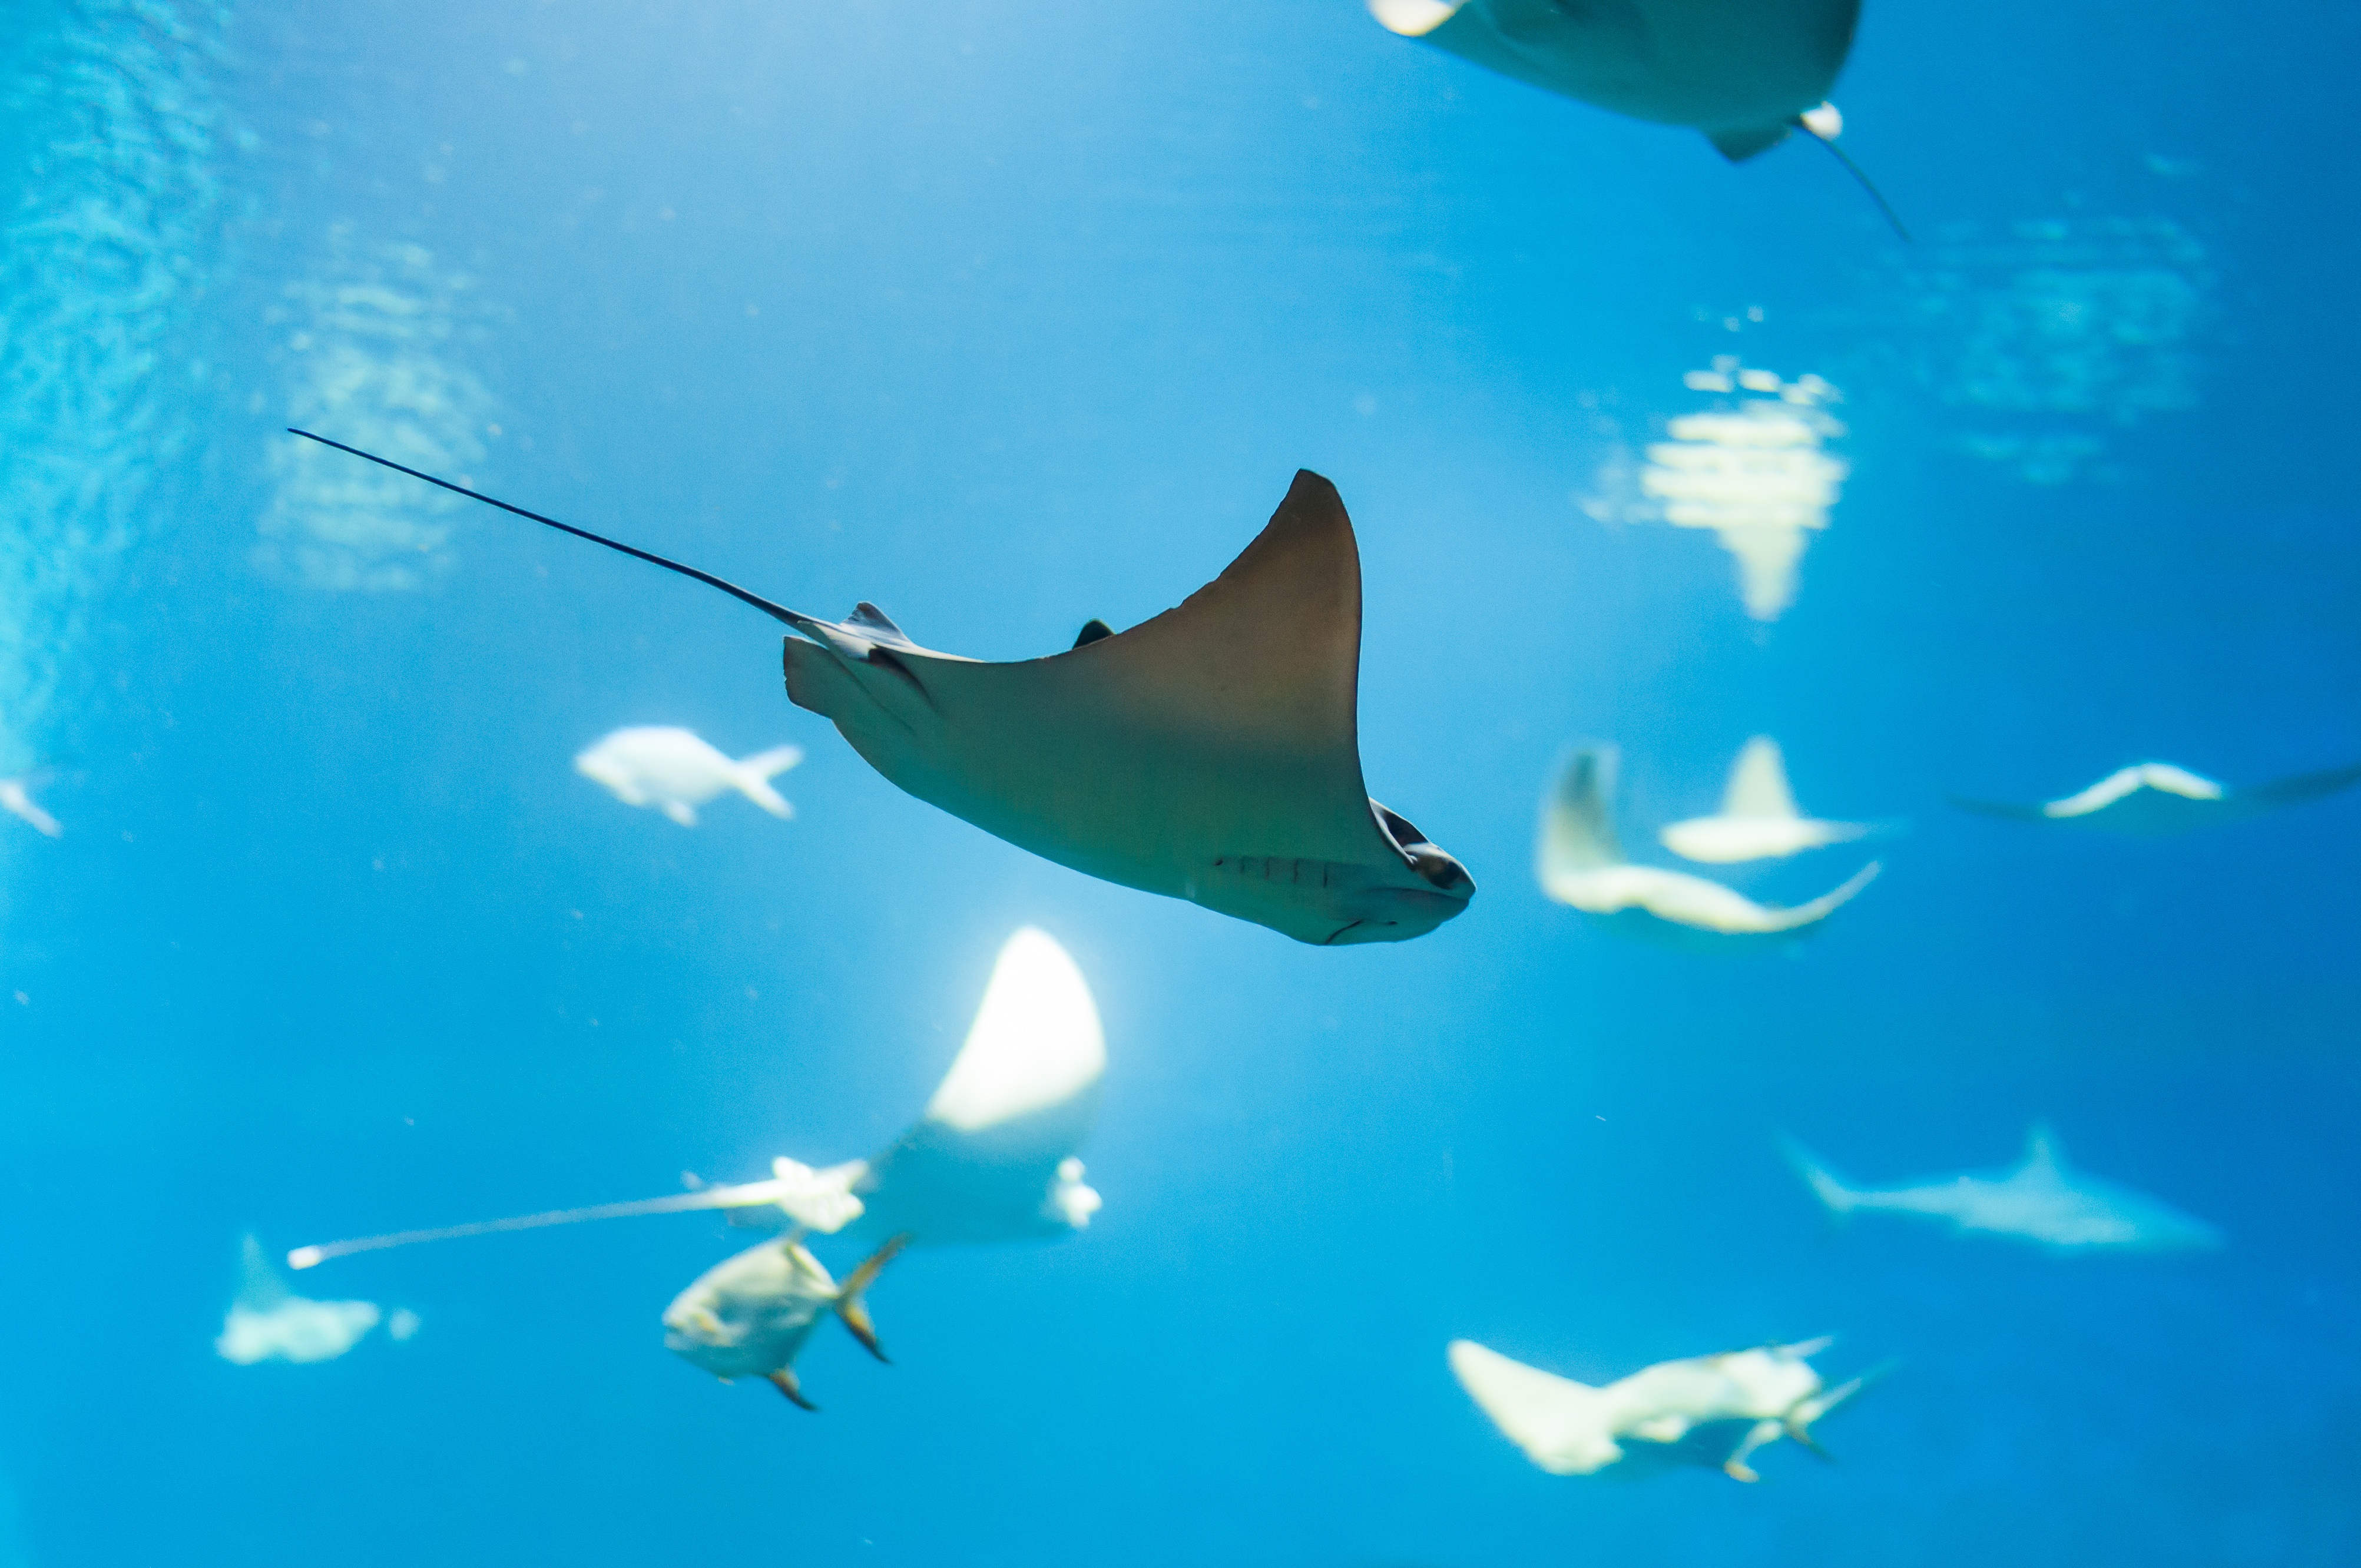
sea, water, nature, ocean, ray, animal, diving, underwater, zoo, biology, blue, fish, stingray, holidays, aquarium, animals, poland, vertebrate, the background, wroc aw, manta ray, marine biology, rays and skates